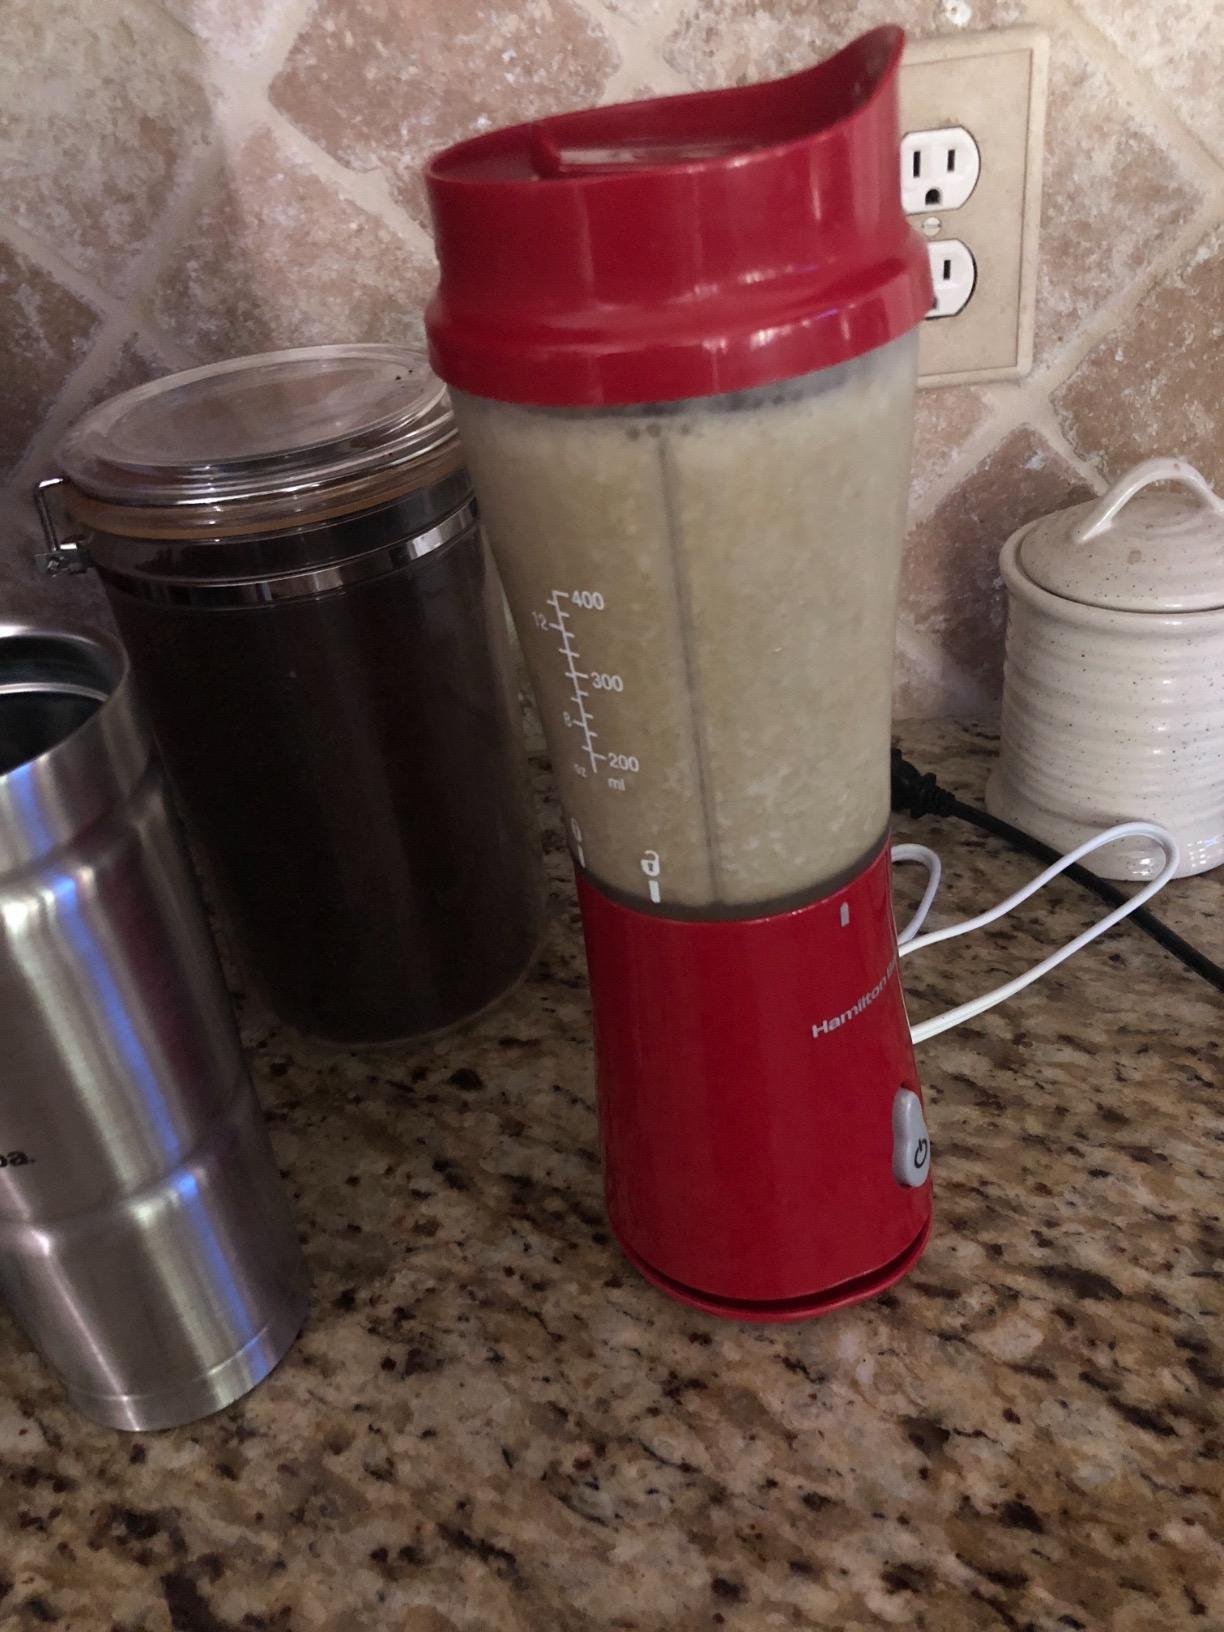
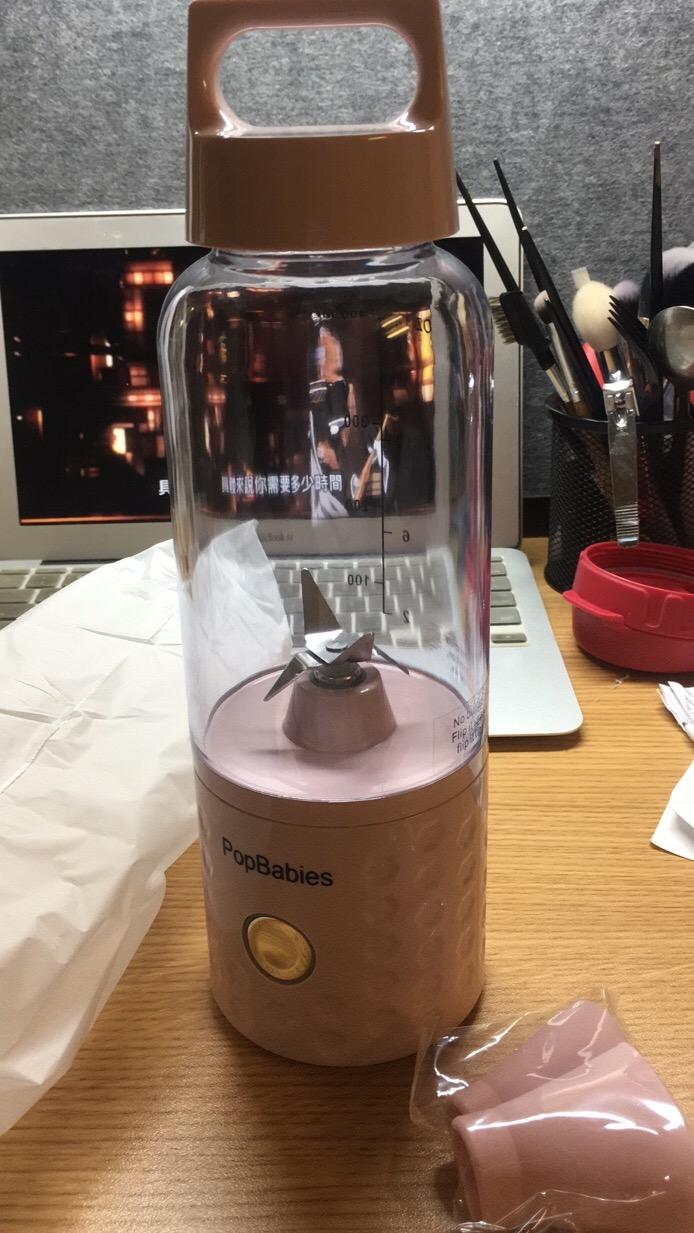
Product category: items_blender
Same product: no